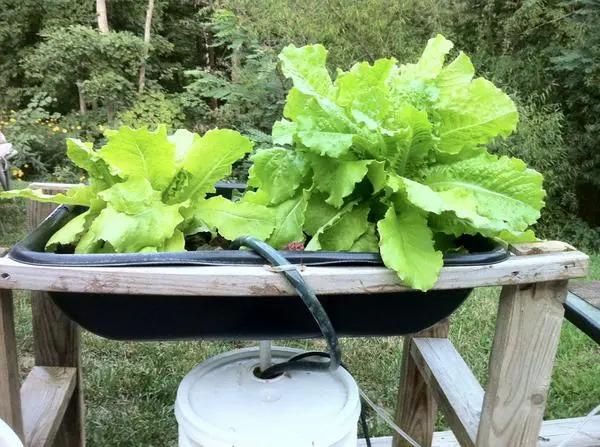
Huu ni mfumo wa kilimo wa kisasa wa sukuma wiki. Mimea inamea ndani ya chombo cha plastiki ambacho kimewekwa juu ya muundo wa mbao. Chini ya chombo hicho, kuna ndoo nyeupe ambayo inaonekana kuhifadi maji vinavyosambazwa kwa mimea kupitia mbomba. Hii ni mbinu rafiki kwa mazingira yenye ufanisi mkubwa.